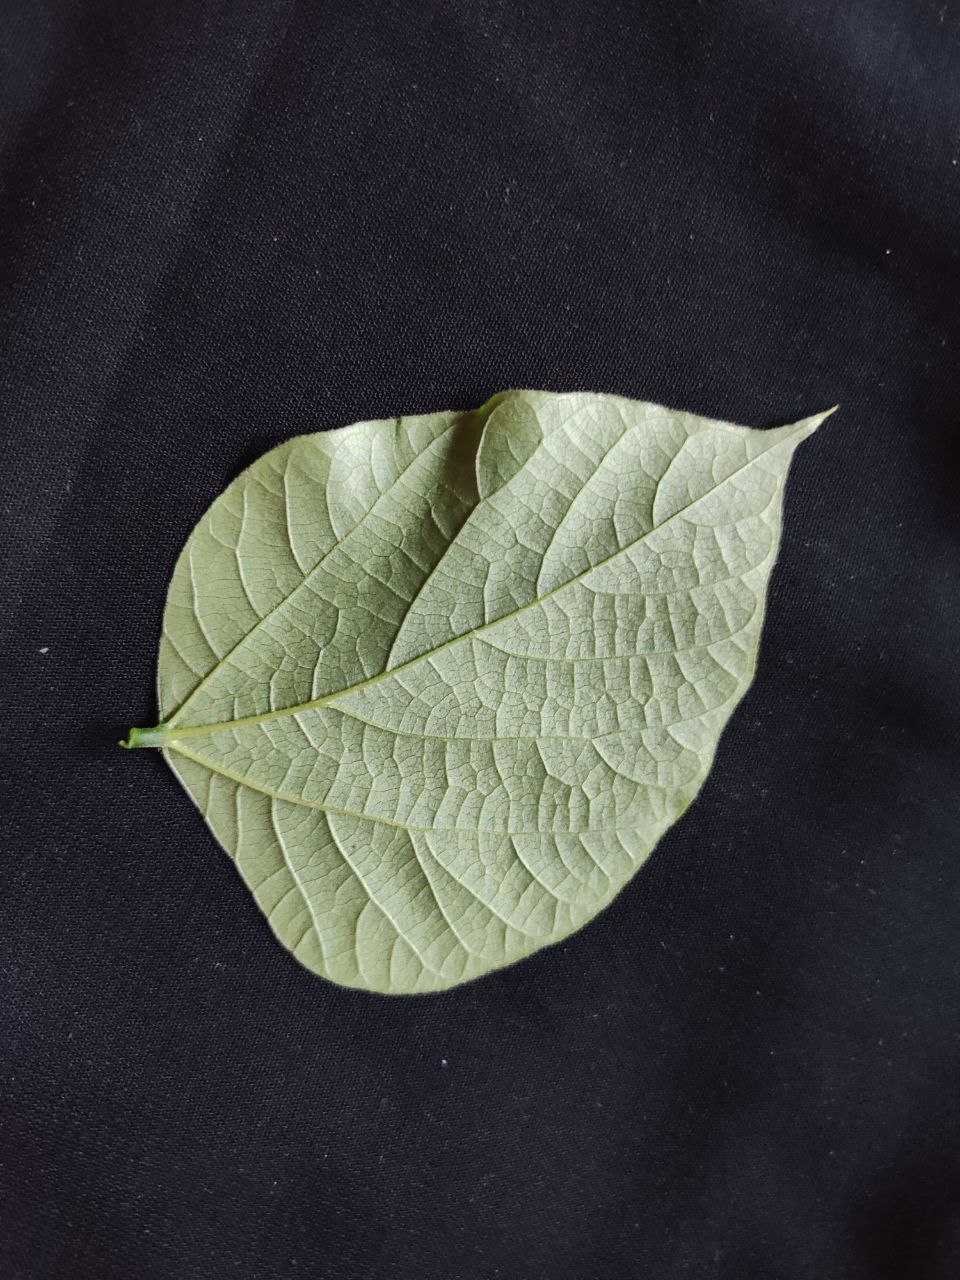
Crop: bean
Leaf condition: Fresh Leaf